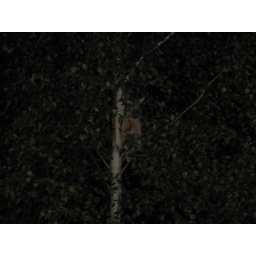
cat in tree at night